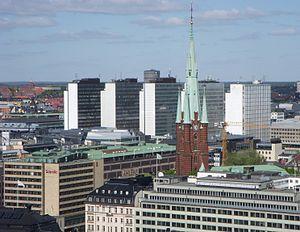
Le redéveloppement de Norrmalm est un vaste projet de redéveloppement urbain qui fut mis en œuvre dans le sud du quartier de Norrmalm au centre-ville de Stockholm en Suède. La décision de principe fut prise en 1945 et les travaux qui eurent lieu dans les années 1950, 60 et 70 aboutirent au remplacement de l'ancien quartier de Klara par la moderne Stockholms city, tandis que la construction du métro fut facilitée.